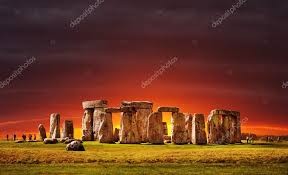
Landmark: Stonehenge